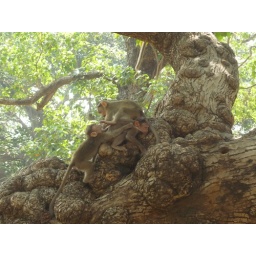
We watched these three young monkeys scrapping for ages, clambering all over the tree and one another. So cute!